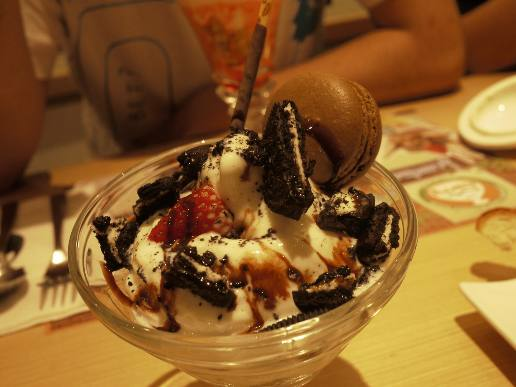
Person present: Yes